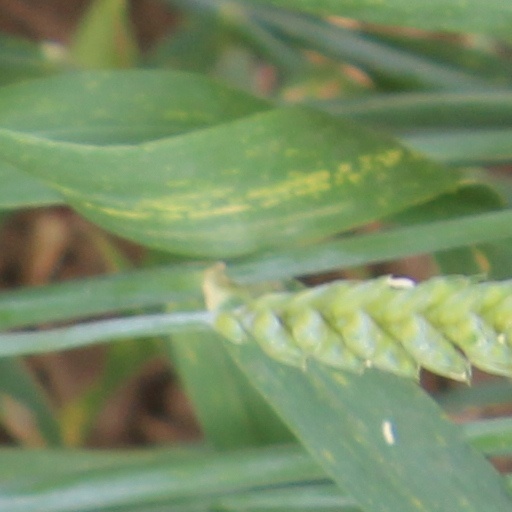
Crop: wheat